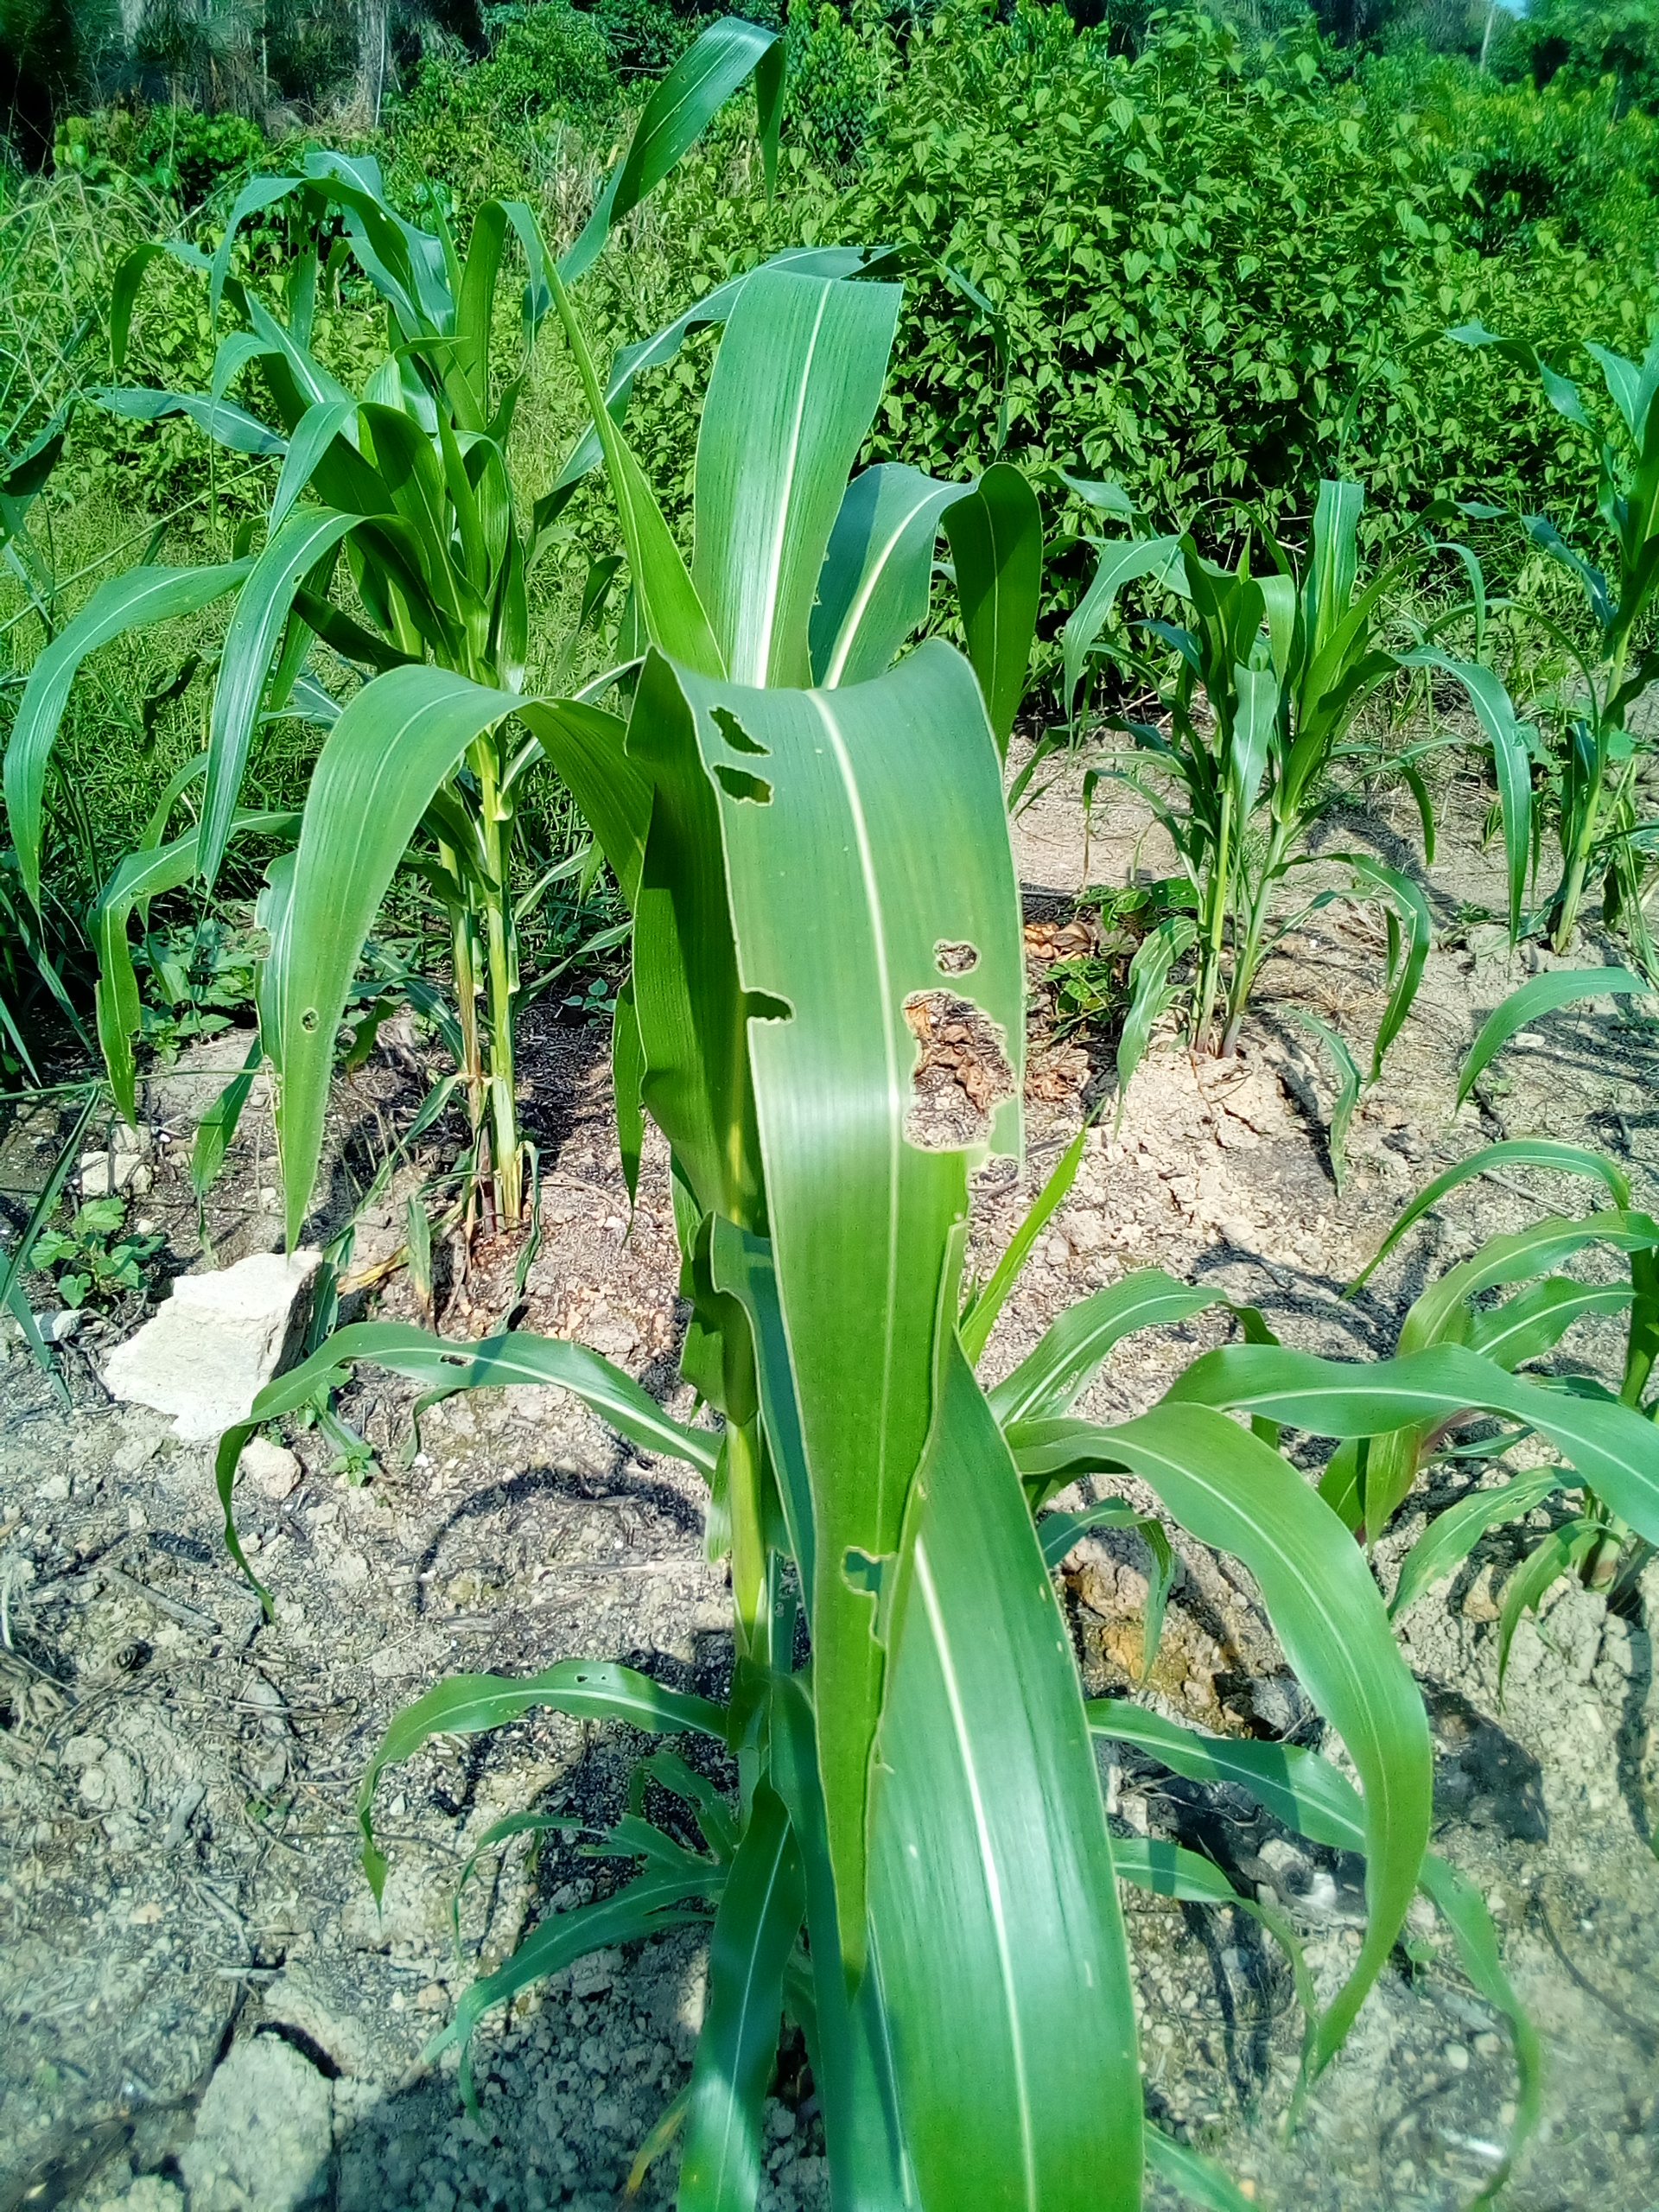
Label: zonocerus_variegatus